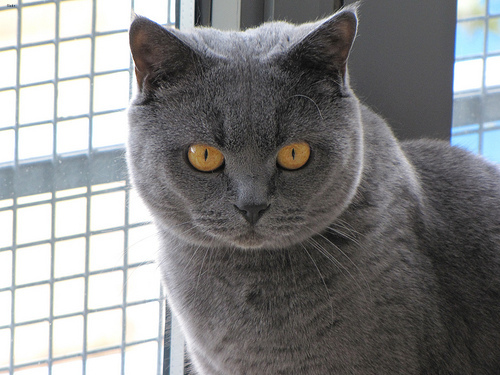
Animal: cat
Breed: british_shorthair